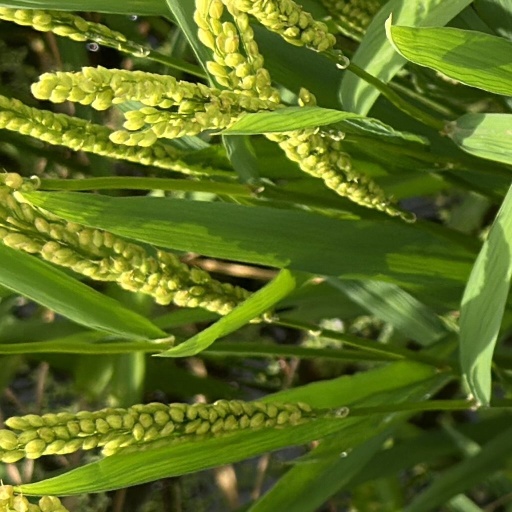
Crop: rice